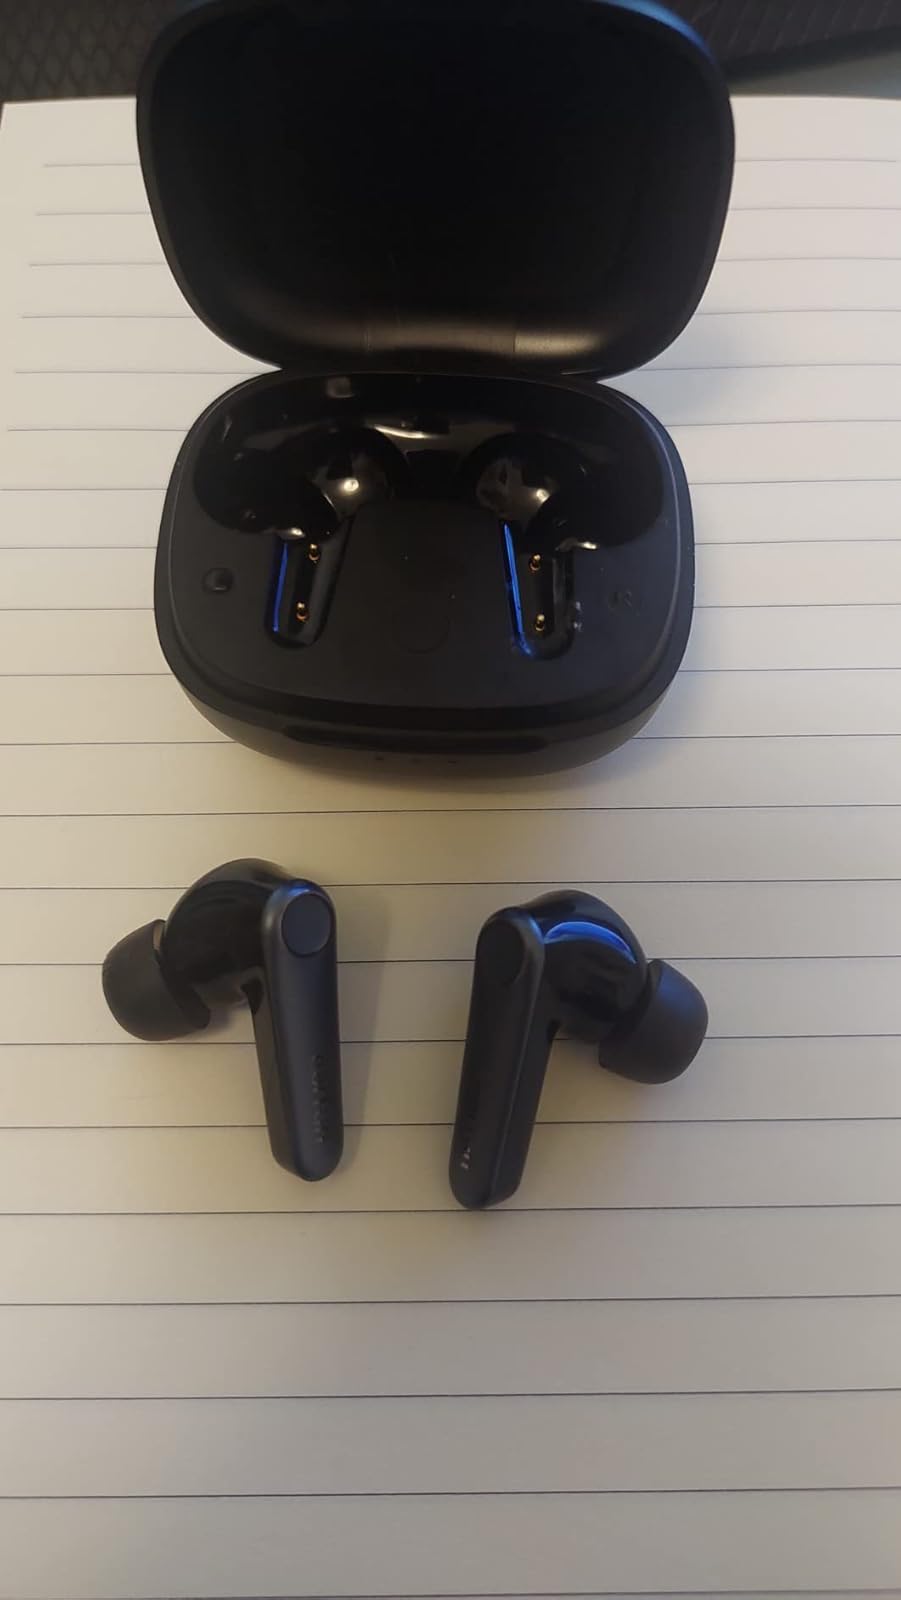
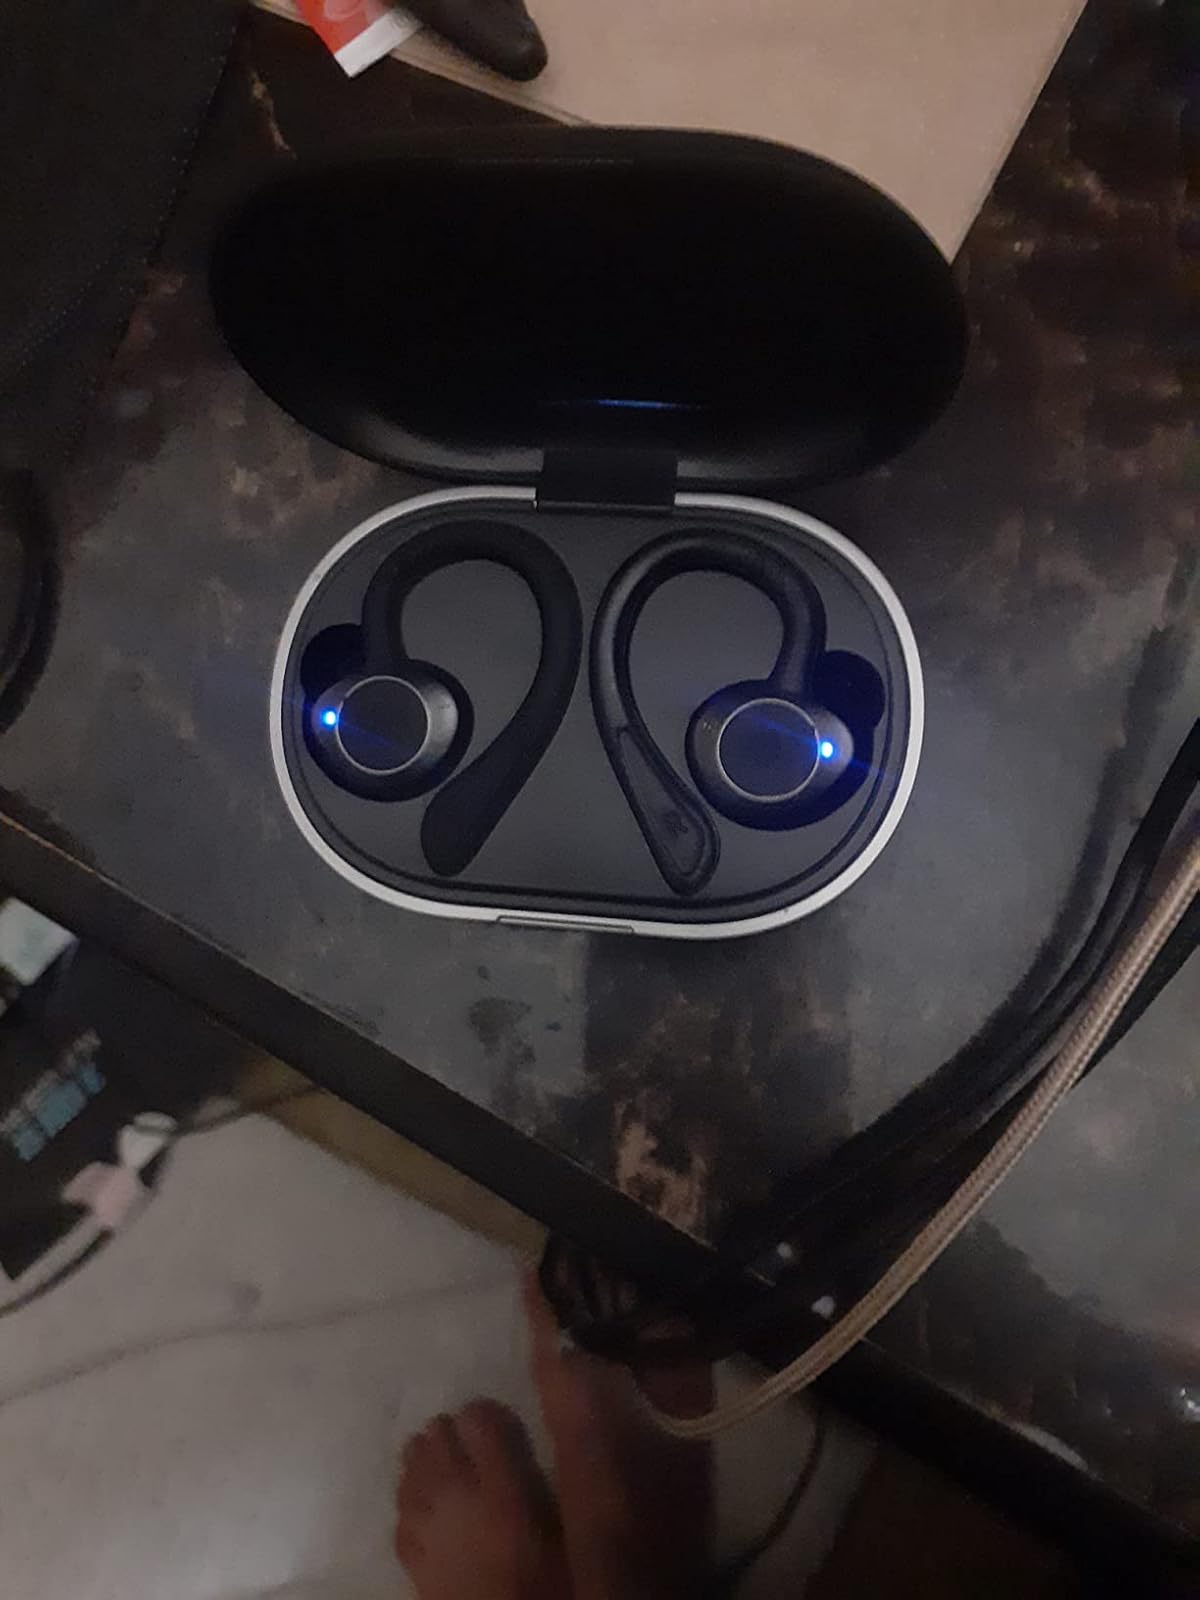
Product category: earbuds
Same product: no